MiFi

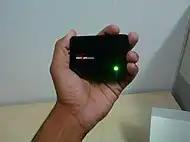
MiFi 2200 from Novatel Wireless for Verizon Wireless

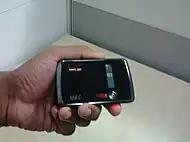
MiFi 4510L from Novatel Wireless for Verizon Wireless

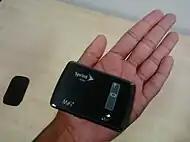
MiFi 4082 from Novatel Wireless for Sprint Nextel

The Las Vegas Consumer Electronics Show 2011 saw the introduction of two new 4G-capable MiFi devices from Novatel: